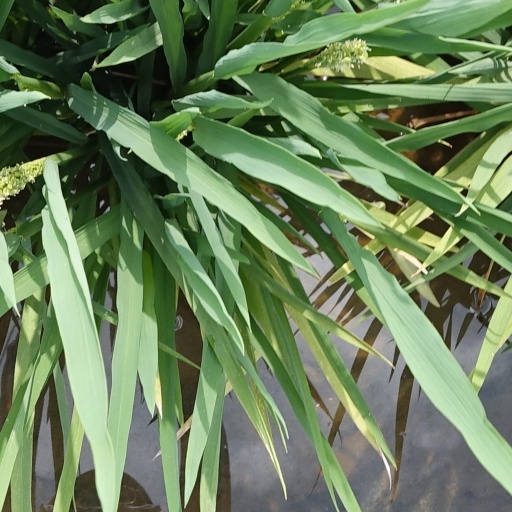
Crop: rice